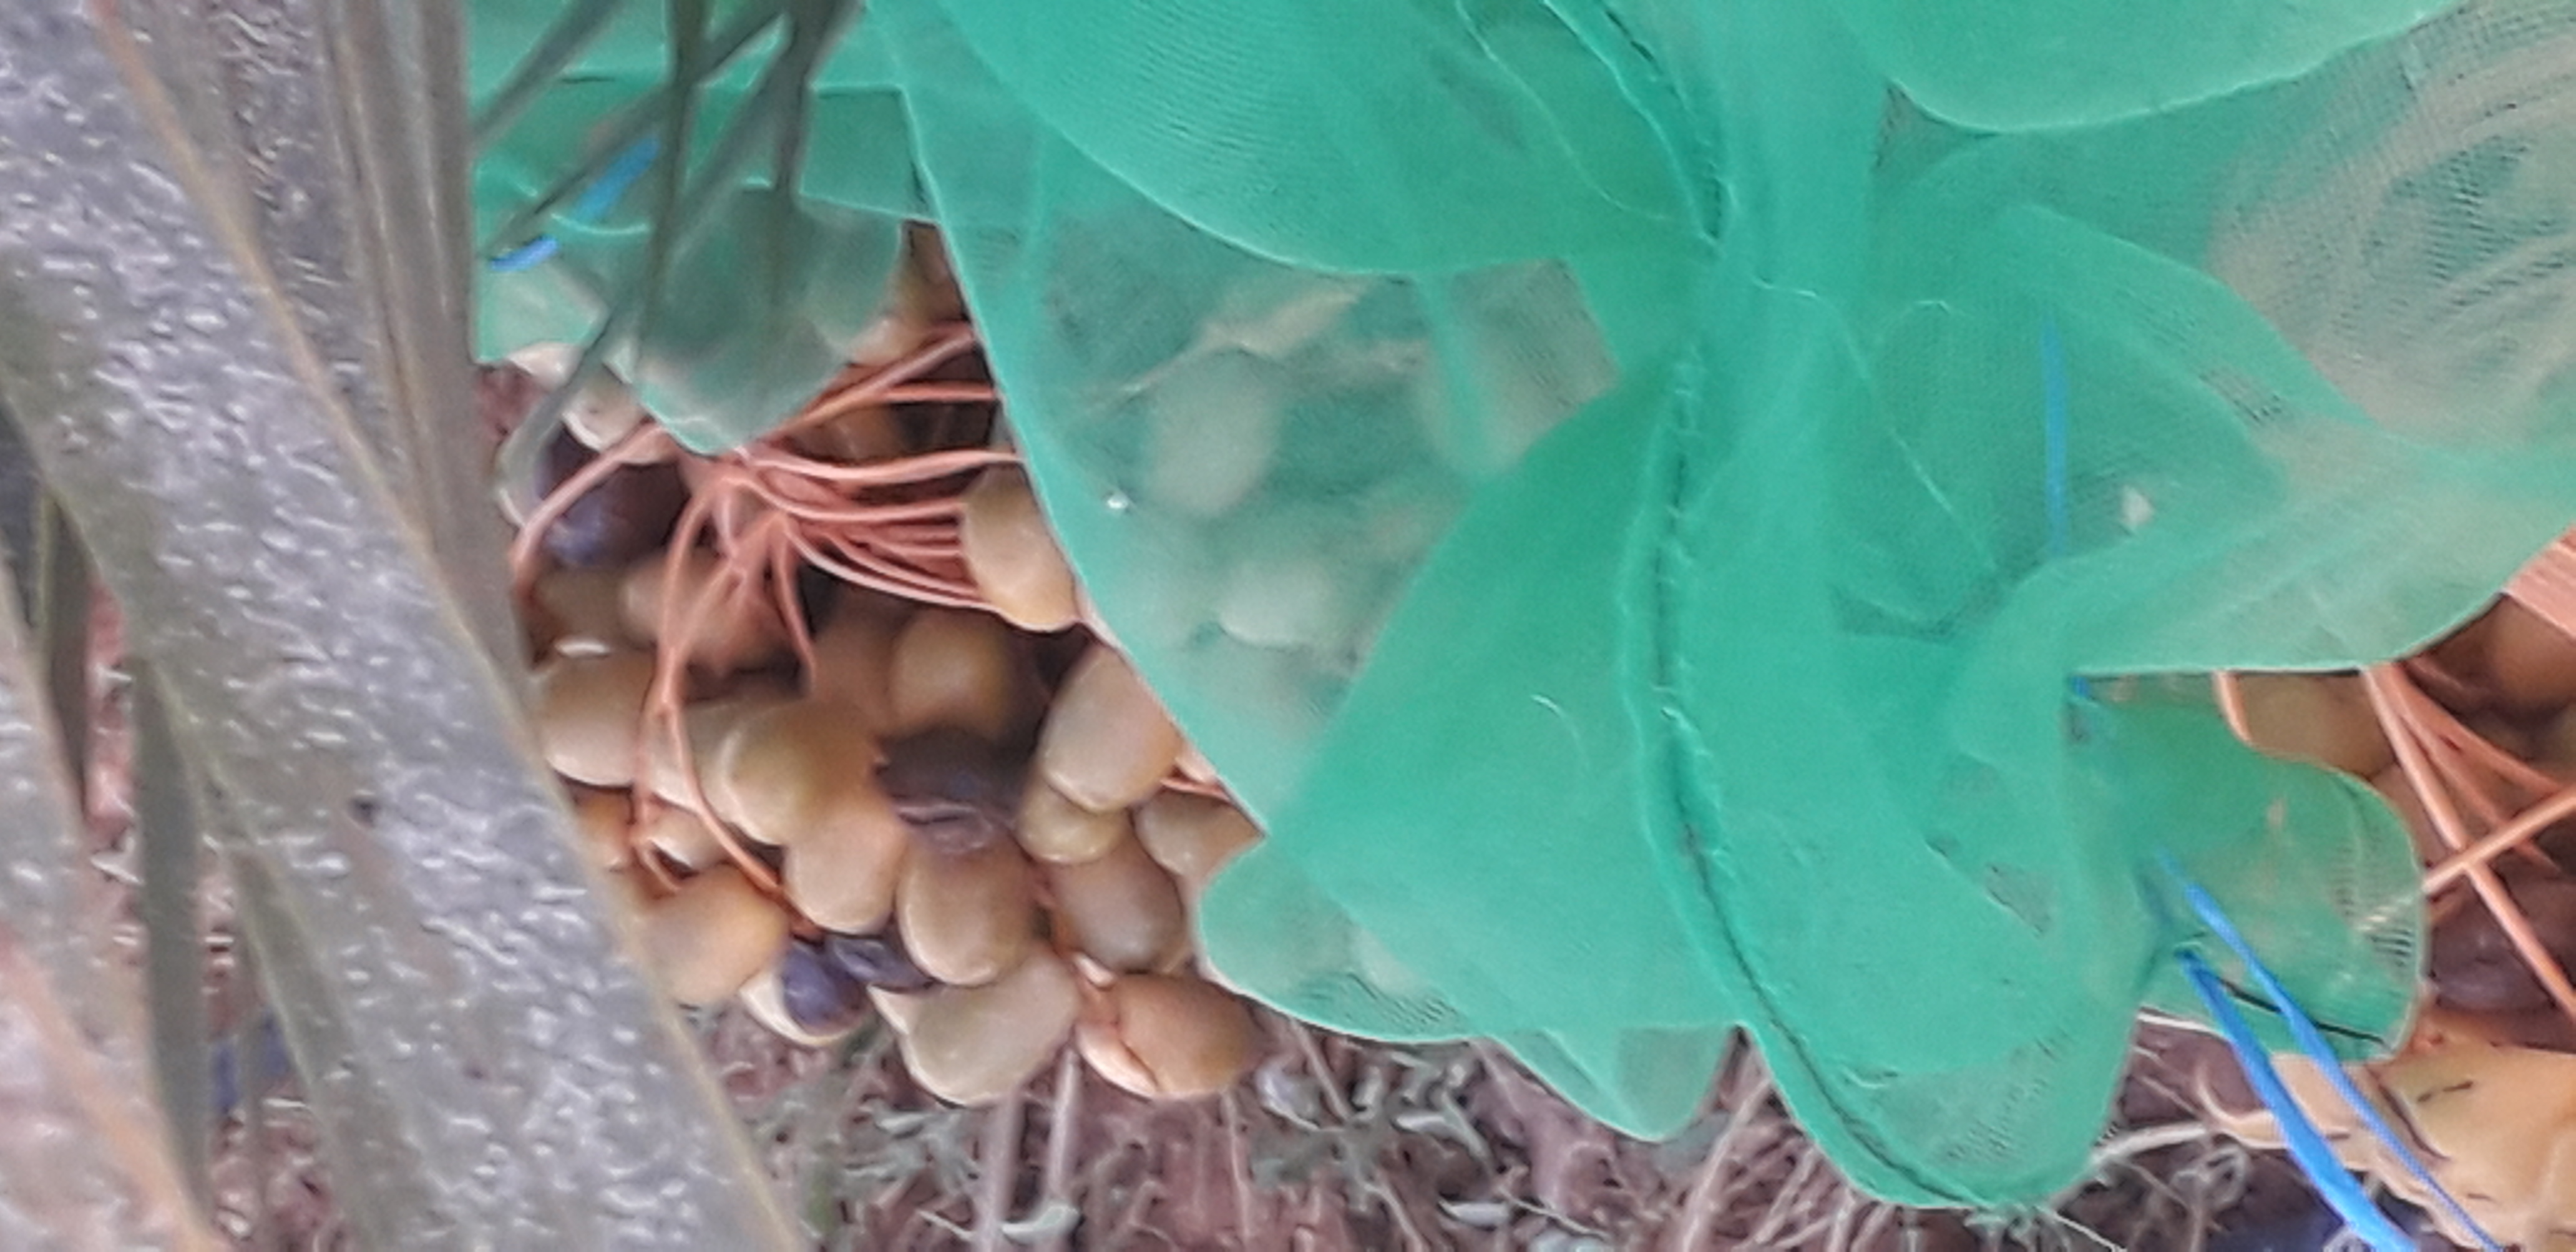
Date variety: Boufagous